Always Comes Evening

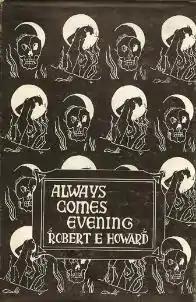
Jacket illustration by Frank Utpatel for "Always Comes Evening"

Always Comes Evening is a collection of poems by Robert E. Howard. It was released in 1957 and was the author's second book to be published by Arkham House. It was released in an edition of 636 copies. The publication was subsidized by Howard's literary executor, Glenn Lord who compiled the poems.